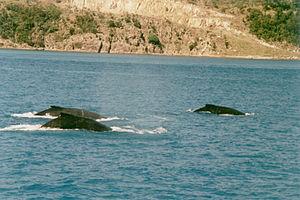
La baleine à bosse, mégaptère, jubarte ou rorqual à bosse est une espèce de cétacé à fanons. Elle atteint habituellement 13 à 14 mètres de long et pèse en moyenne 50 tonnes. La baleine à bosse peut effectuer des sauts spectaculaires hors de l’eau. Ses nageoires pectorales sont de grande taille contrairement à celles des autres cétacés et son chant très élaboré est aussi une de ses caractéristiques. Elle vit dans les océans et les mers du monde entier. Elle est un sujet privilégié pour le tourisme d’observation des baleines.